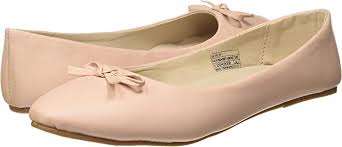
Label: Ballet Flat